Driss Trichard

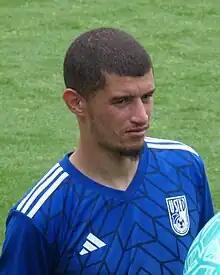
Trichard in 2023

Driss Trichard (born 27 March 1995) is a French professional footballer who plays as a midfielder for Championnat National 2 club Bordeaux.